Margraviate of Brandenburg

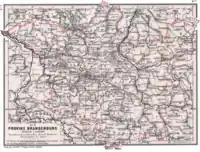
Province of Brandenburg,

Between these two depressions is a low plateau that extends from the Poznań area westward to Brandenburg through Torzym (Sternberg), the Spree plateau, and the Mittelmark. From southeast to northwest, this plateau is intersected by the lowland of the Leniwa Obra and the Oder River below the confluence of the Lusatian Neisse, the lower Spree Valley, and the Havel Valley. Between these valleys rise a series of hills and plateaus, such as the Barnim, the Teltow, the Semmelberg near Bad Freienwalde, the Müggelberge in Köpenick, the Havelberge, and the Rauen Hills near Fürstenwalde.